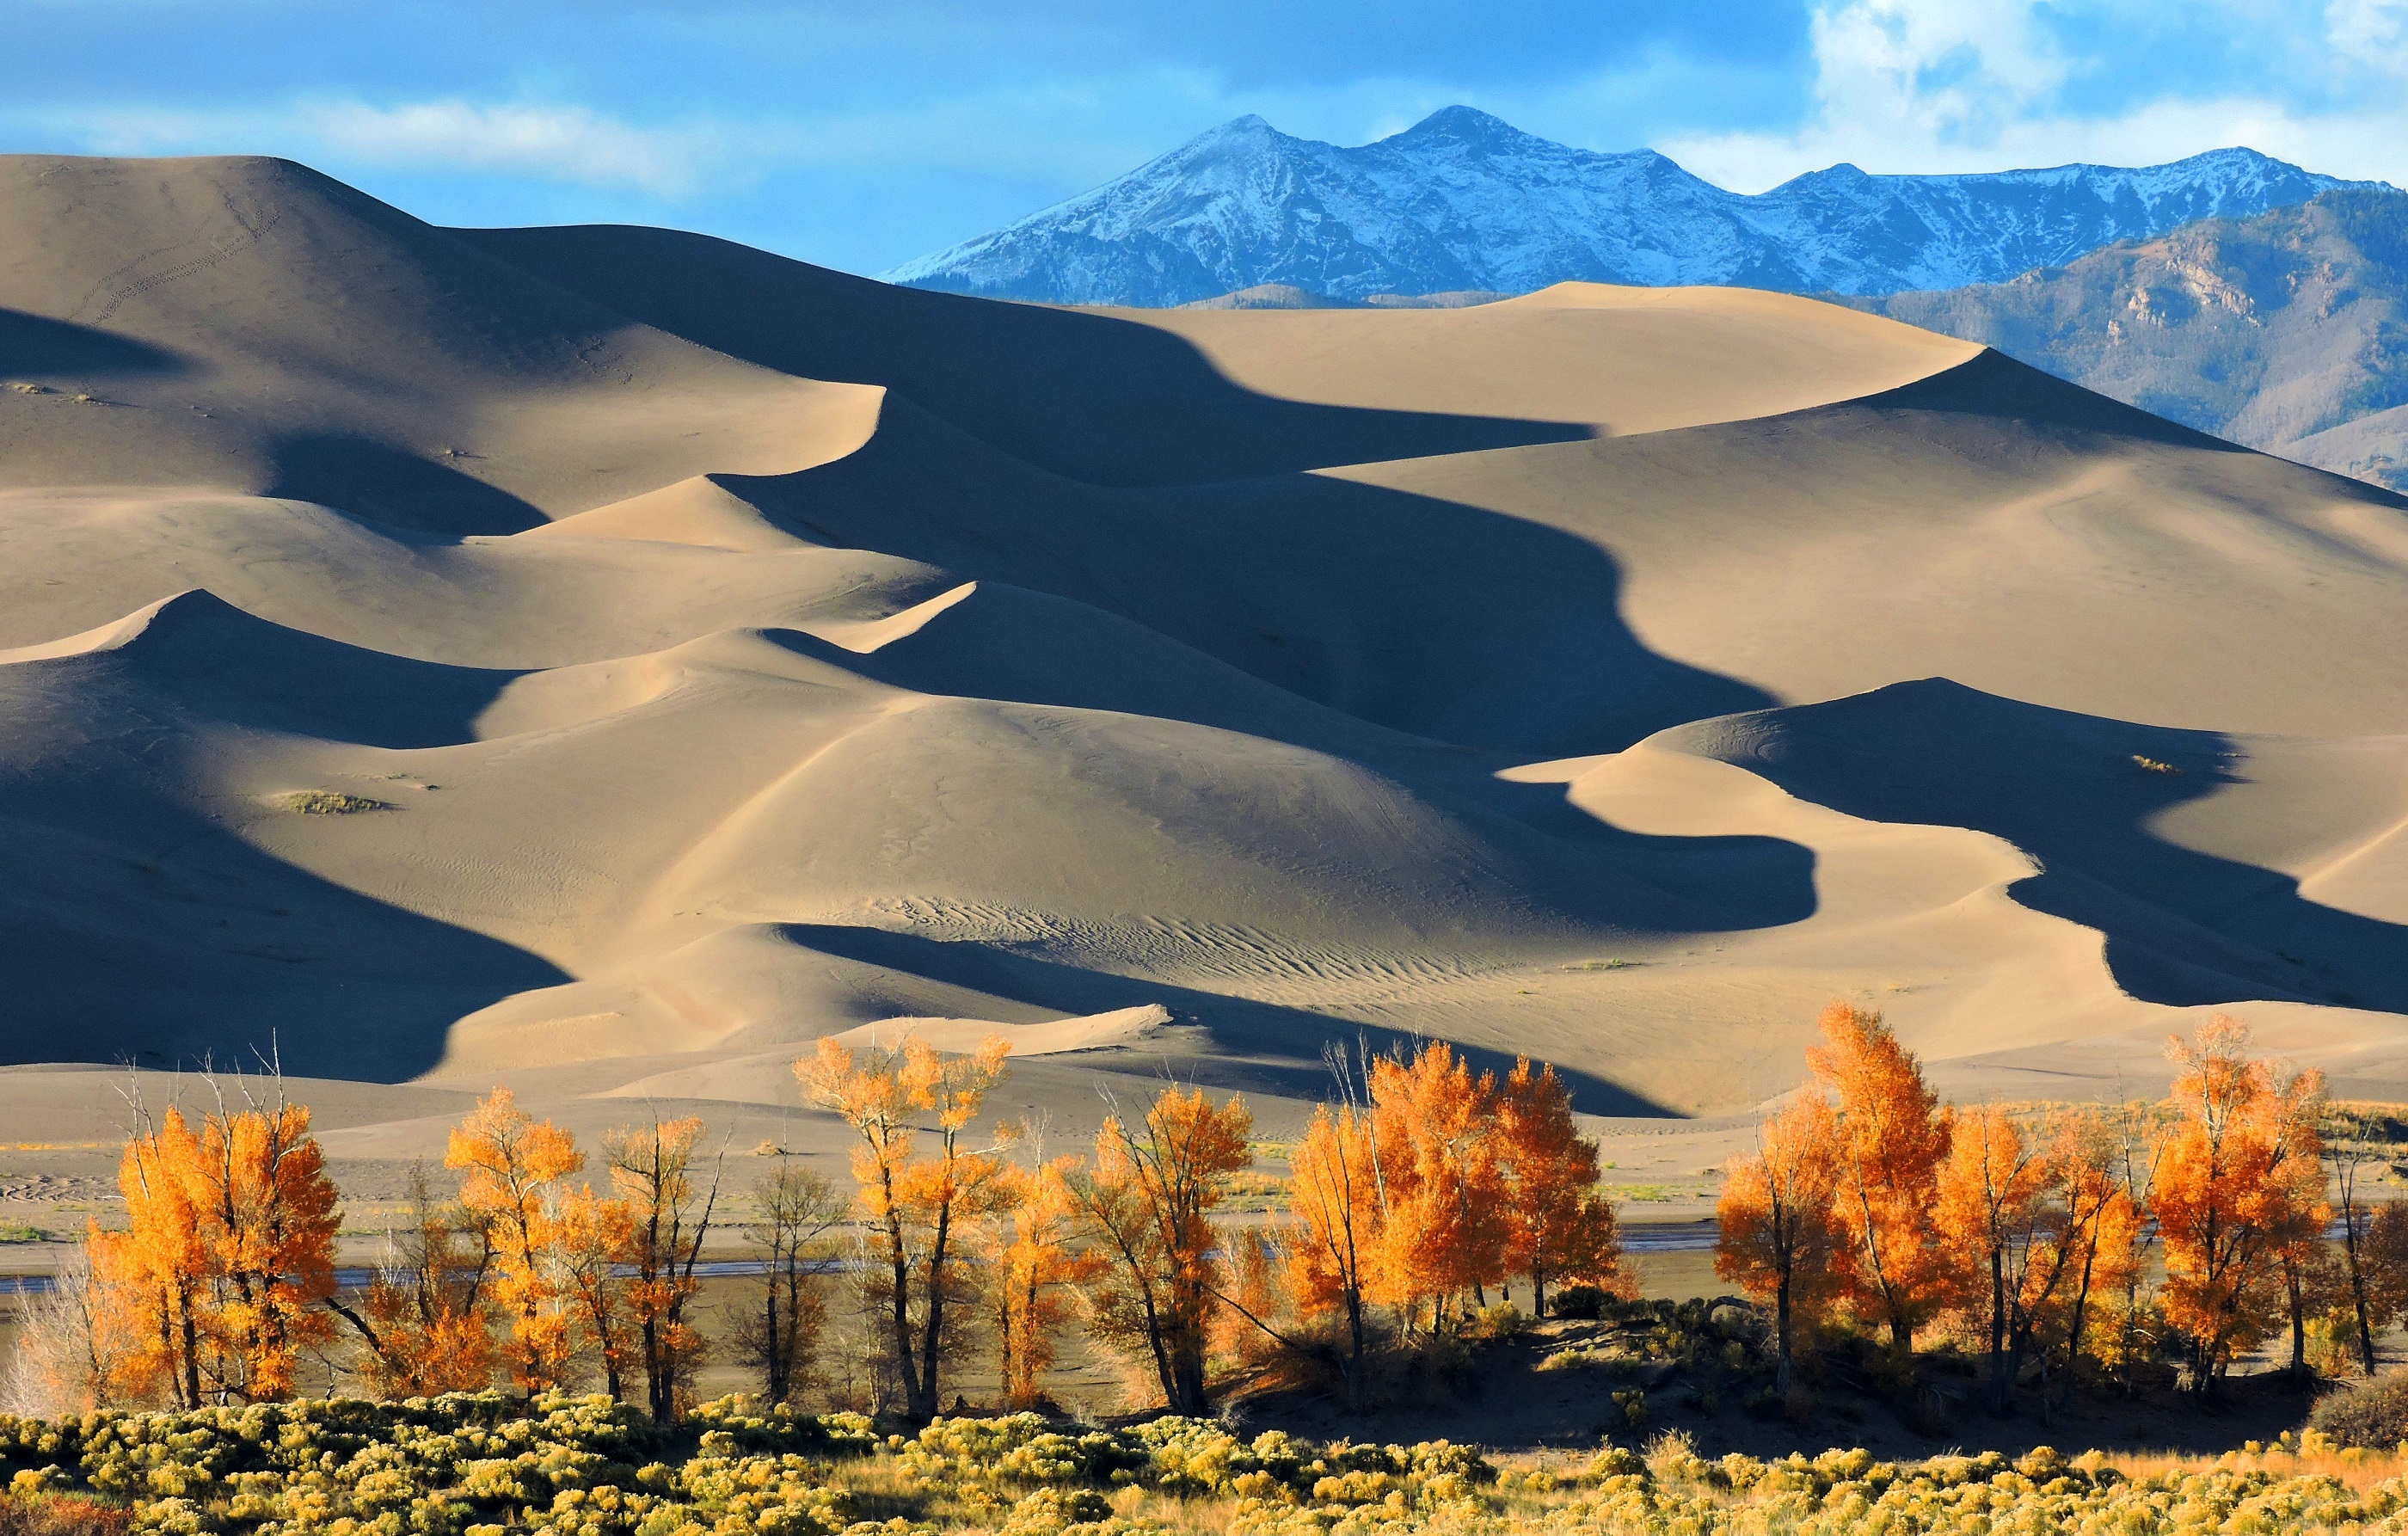
landscape, wilderness, mountain, cloud, prairie, desert, valley, mountain range, panorama, scenic, usa, colorful, national park, plain, shadows, grassland, utah, plateau, habitat, ecosystem, tundra, steppe, landform, sand dunes, natural environment, geographical feature, aeolian landform, mountainous landforms, gold cottonwood trees, cleveland peak